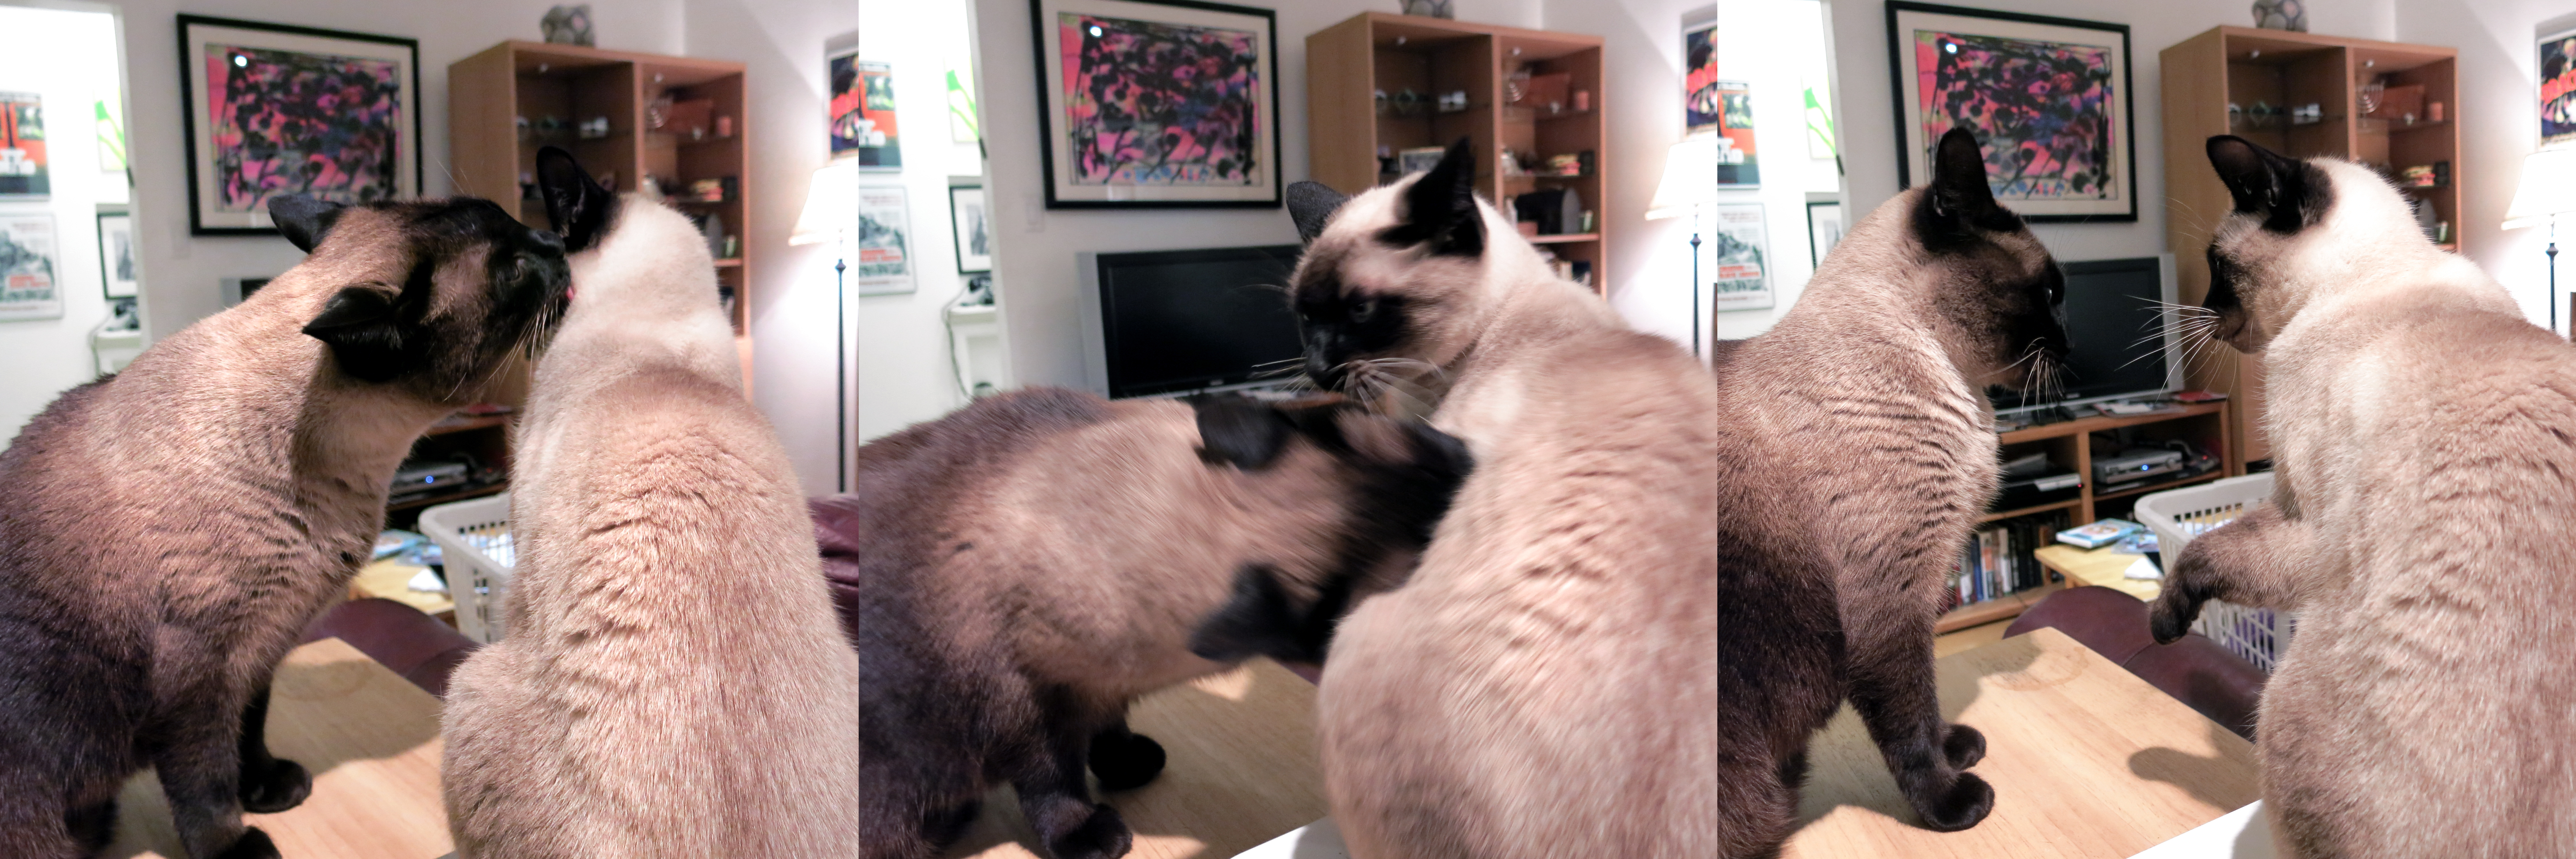
fur, cats, siamese, cat like mammal